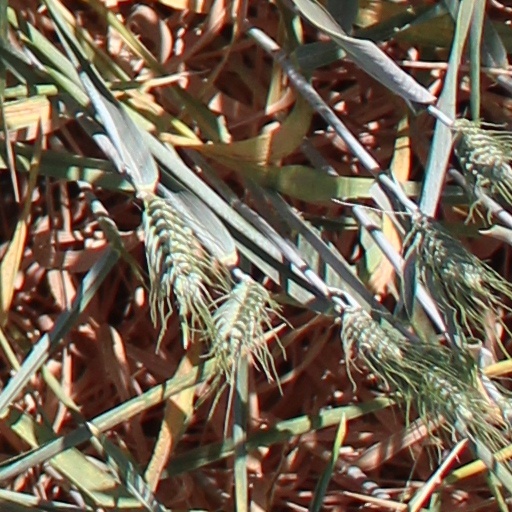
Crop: wheat